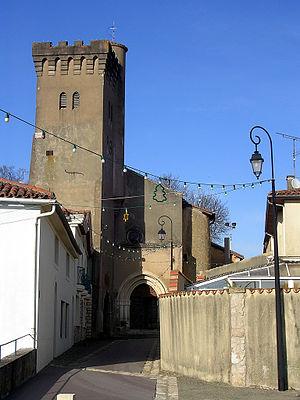
Eglise de Montaut, dans le département français des Landes